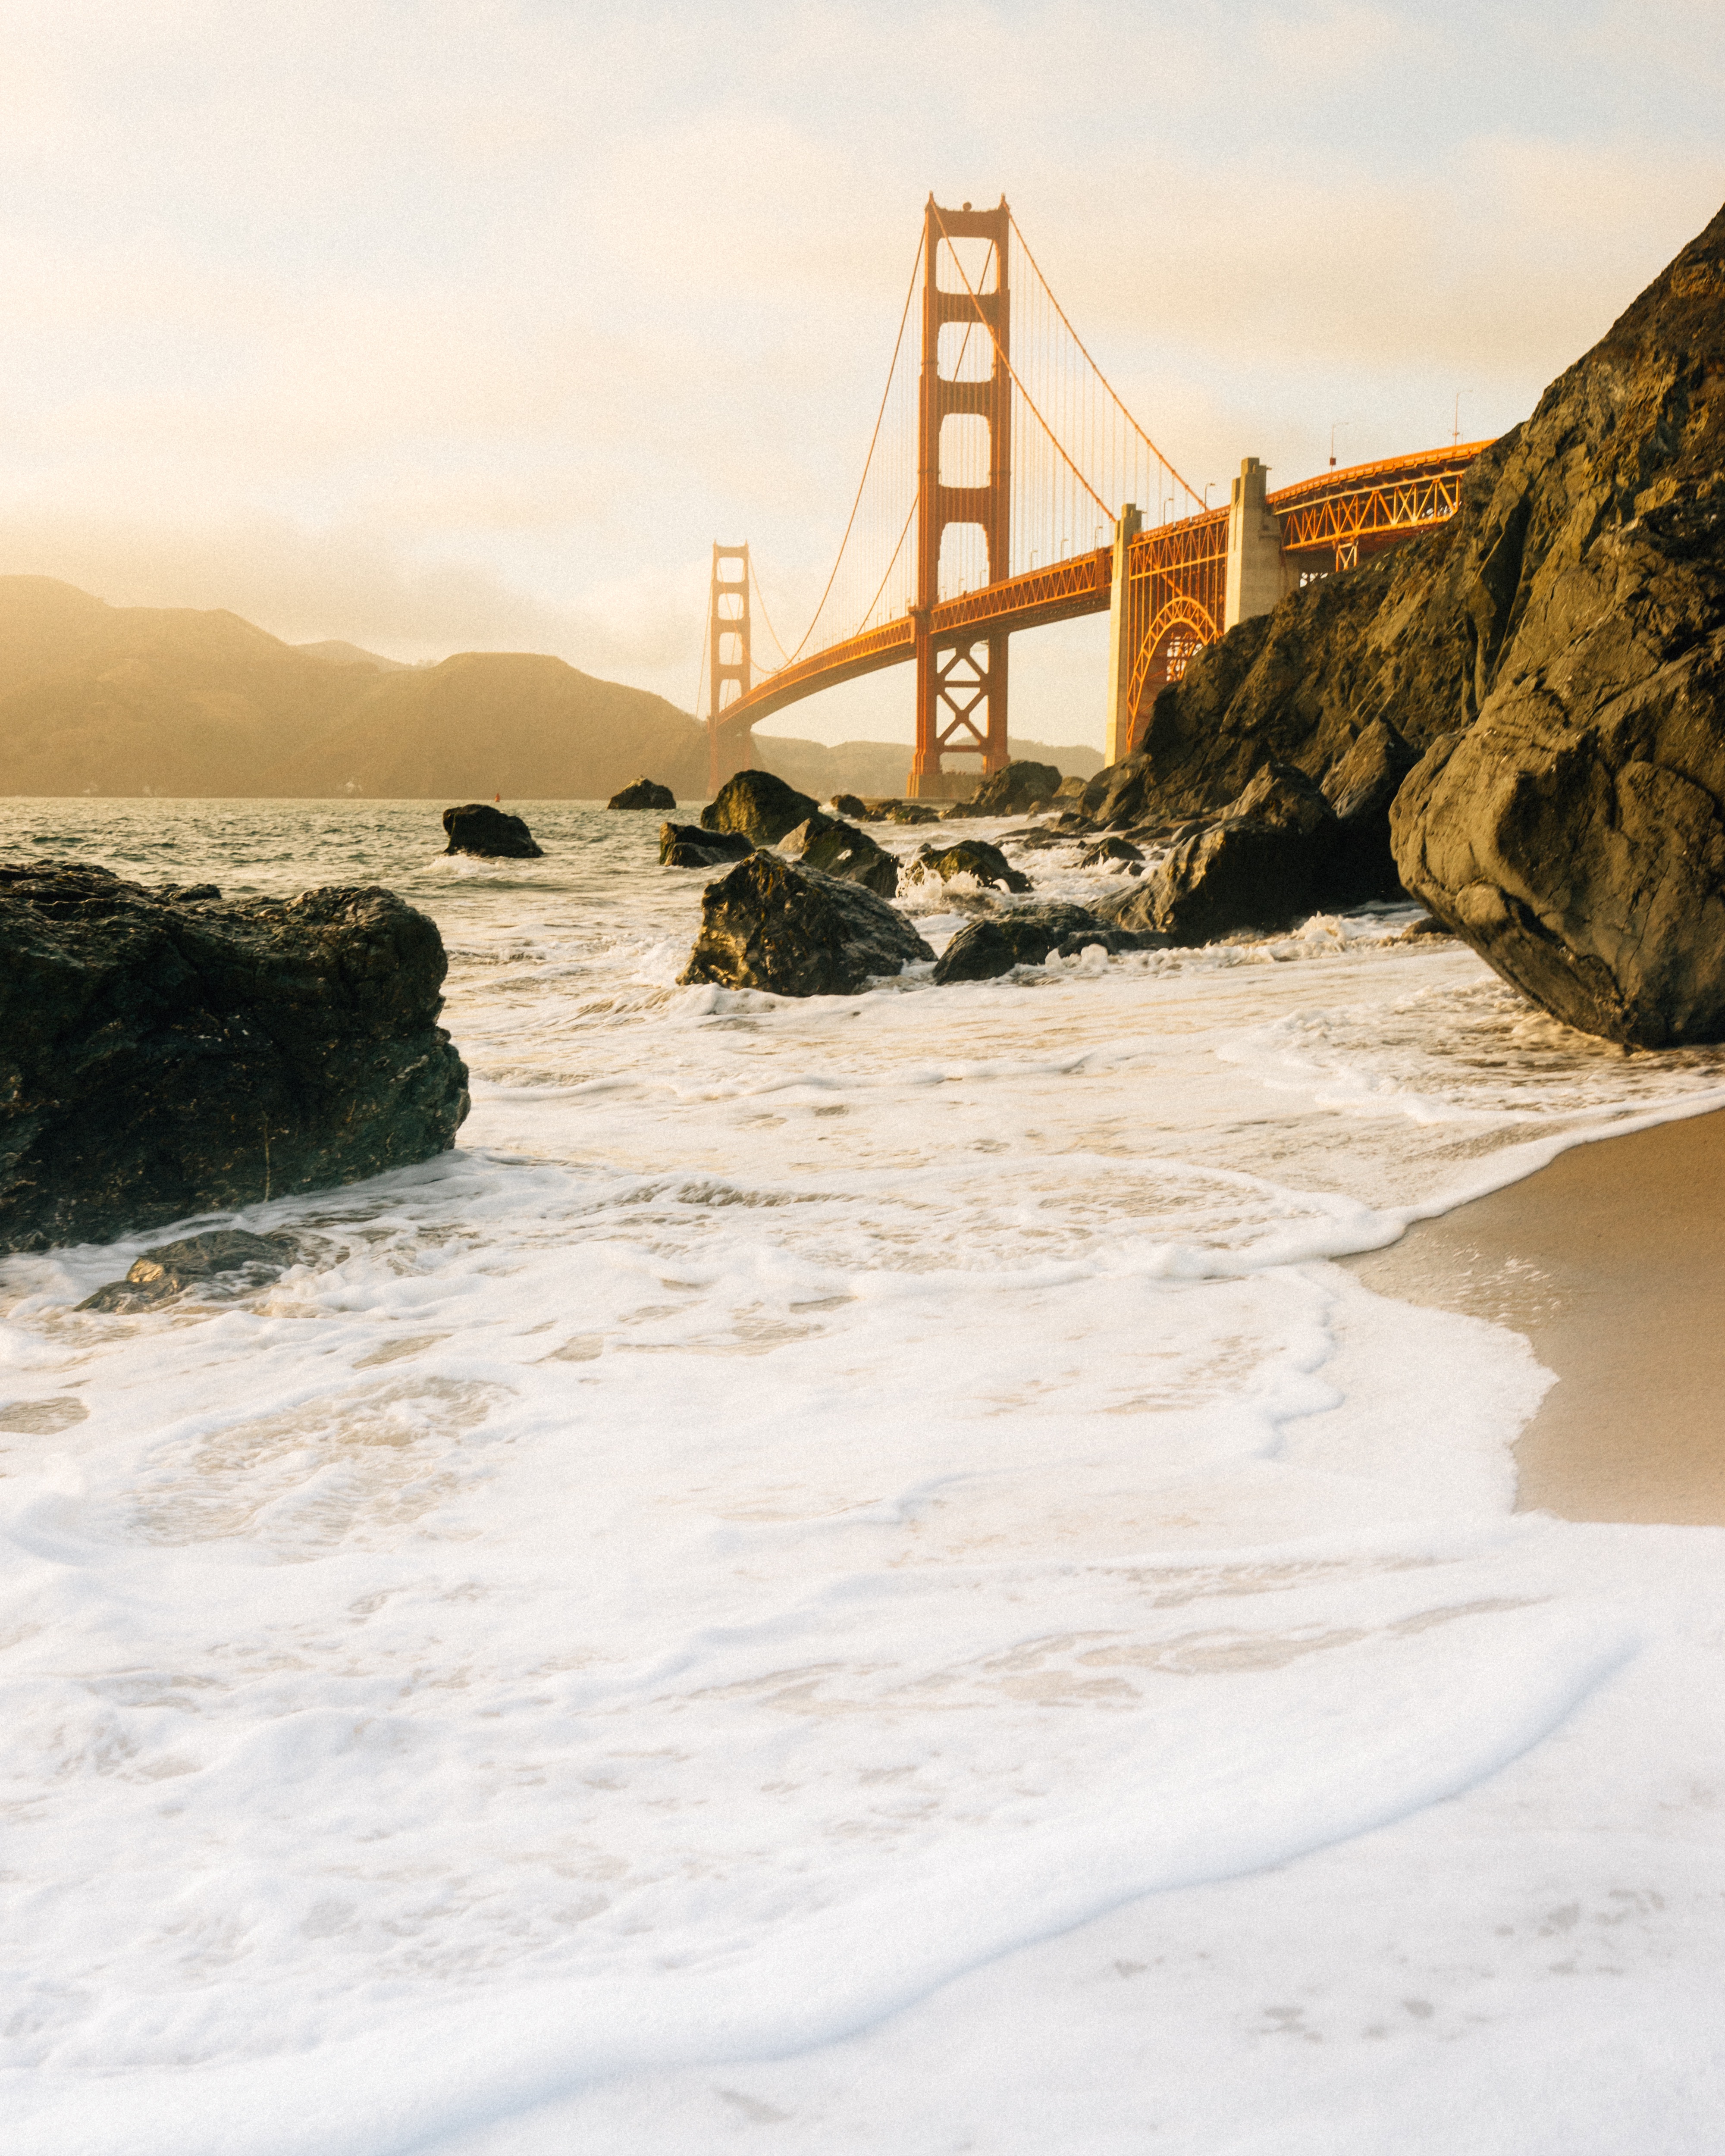
beach, sea, coast, water, sand, rock, ocean, snow, winter, cloud, morning, shore, wave, river, vacation, foam, tower, weather, bay, season, body of water, wind wave